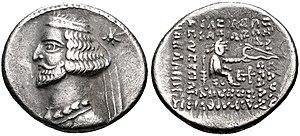
Mithridate III de Parthie est un roi arsacide des Parthes de 58 à 54 av. J.-C.
Cette liste présente les dirigeants de la Perse et de l'Iran.